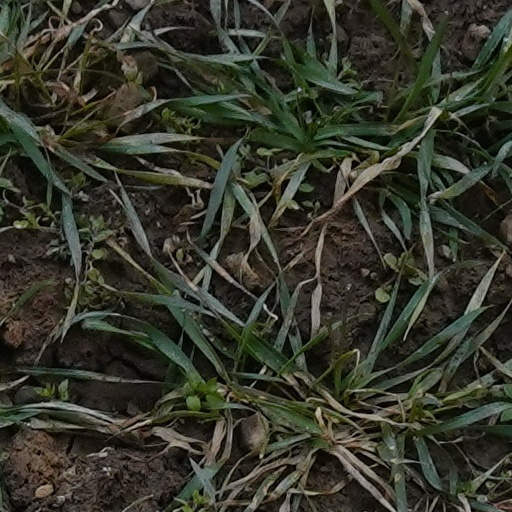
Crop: wheat